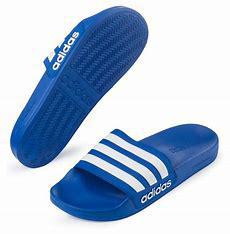
Brand: Adidas
Model: Adilette Shower